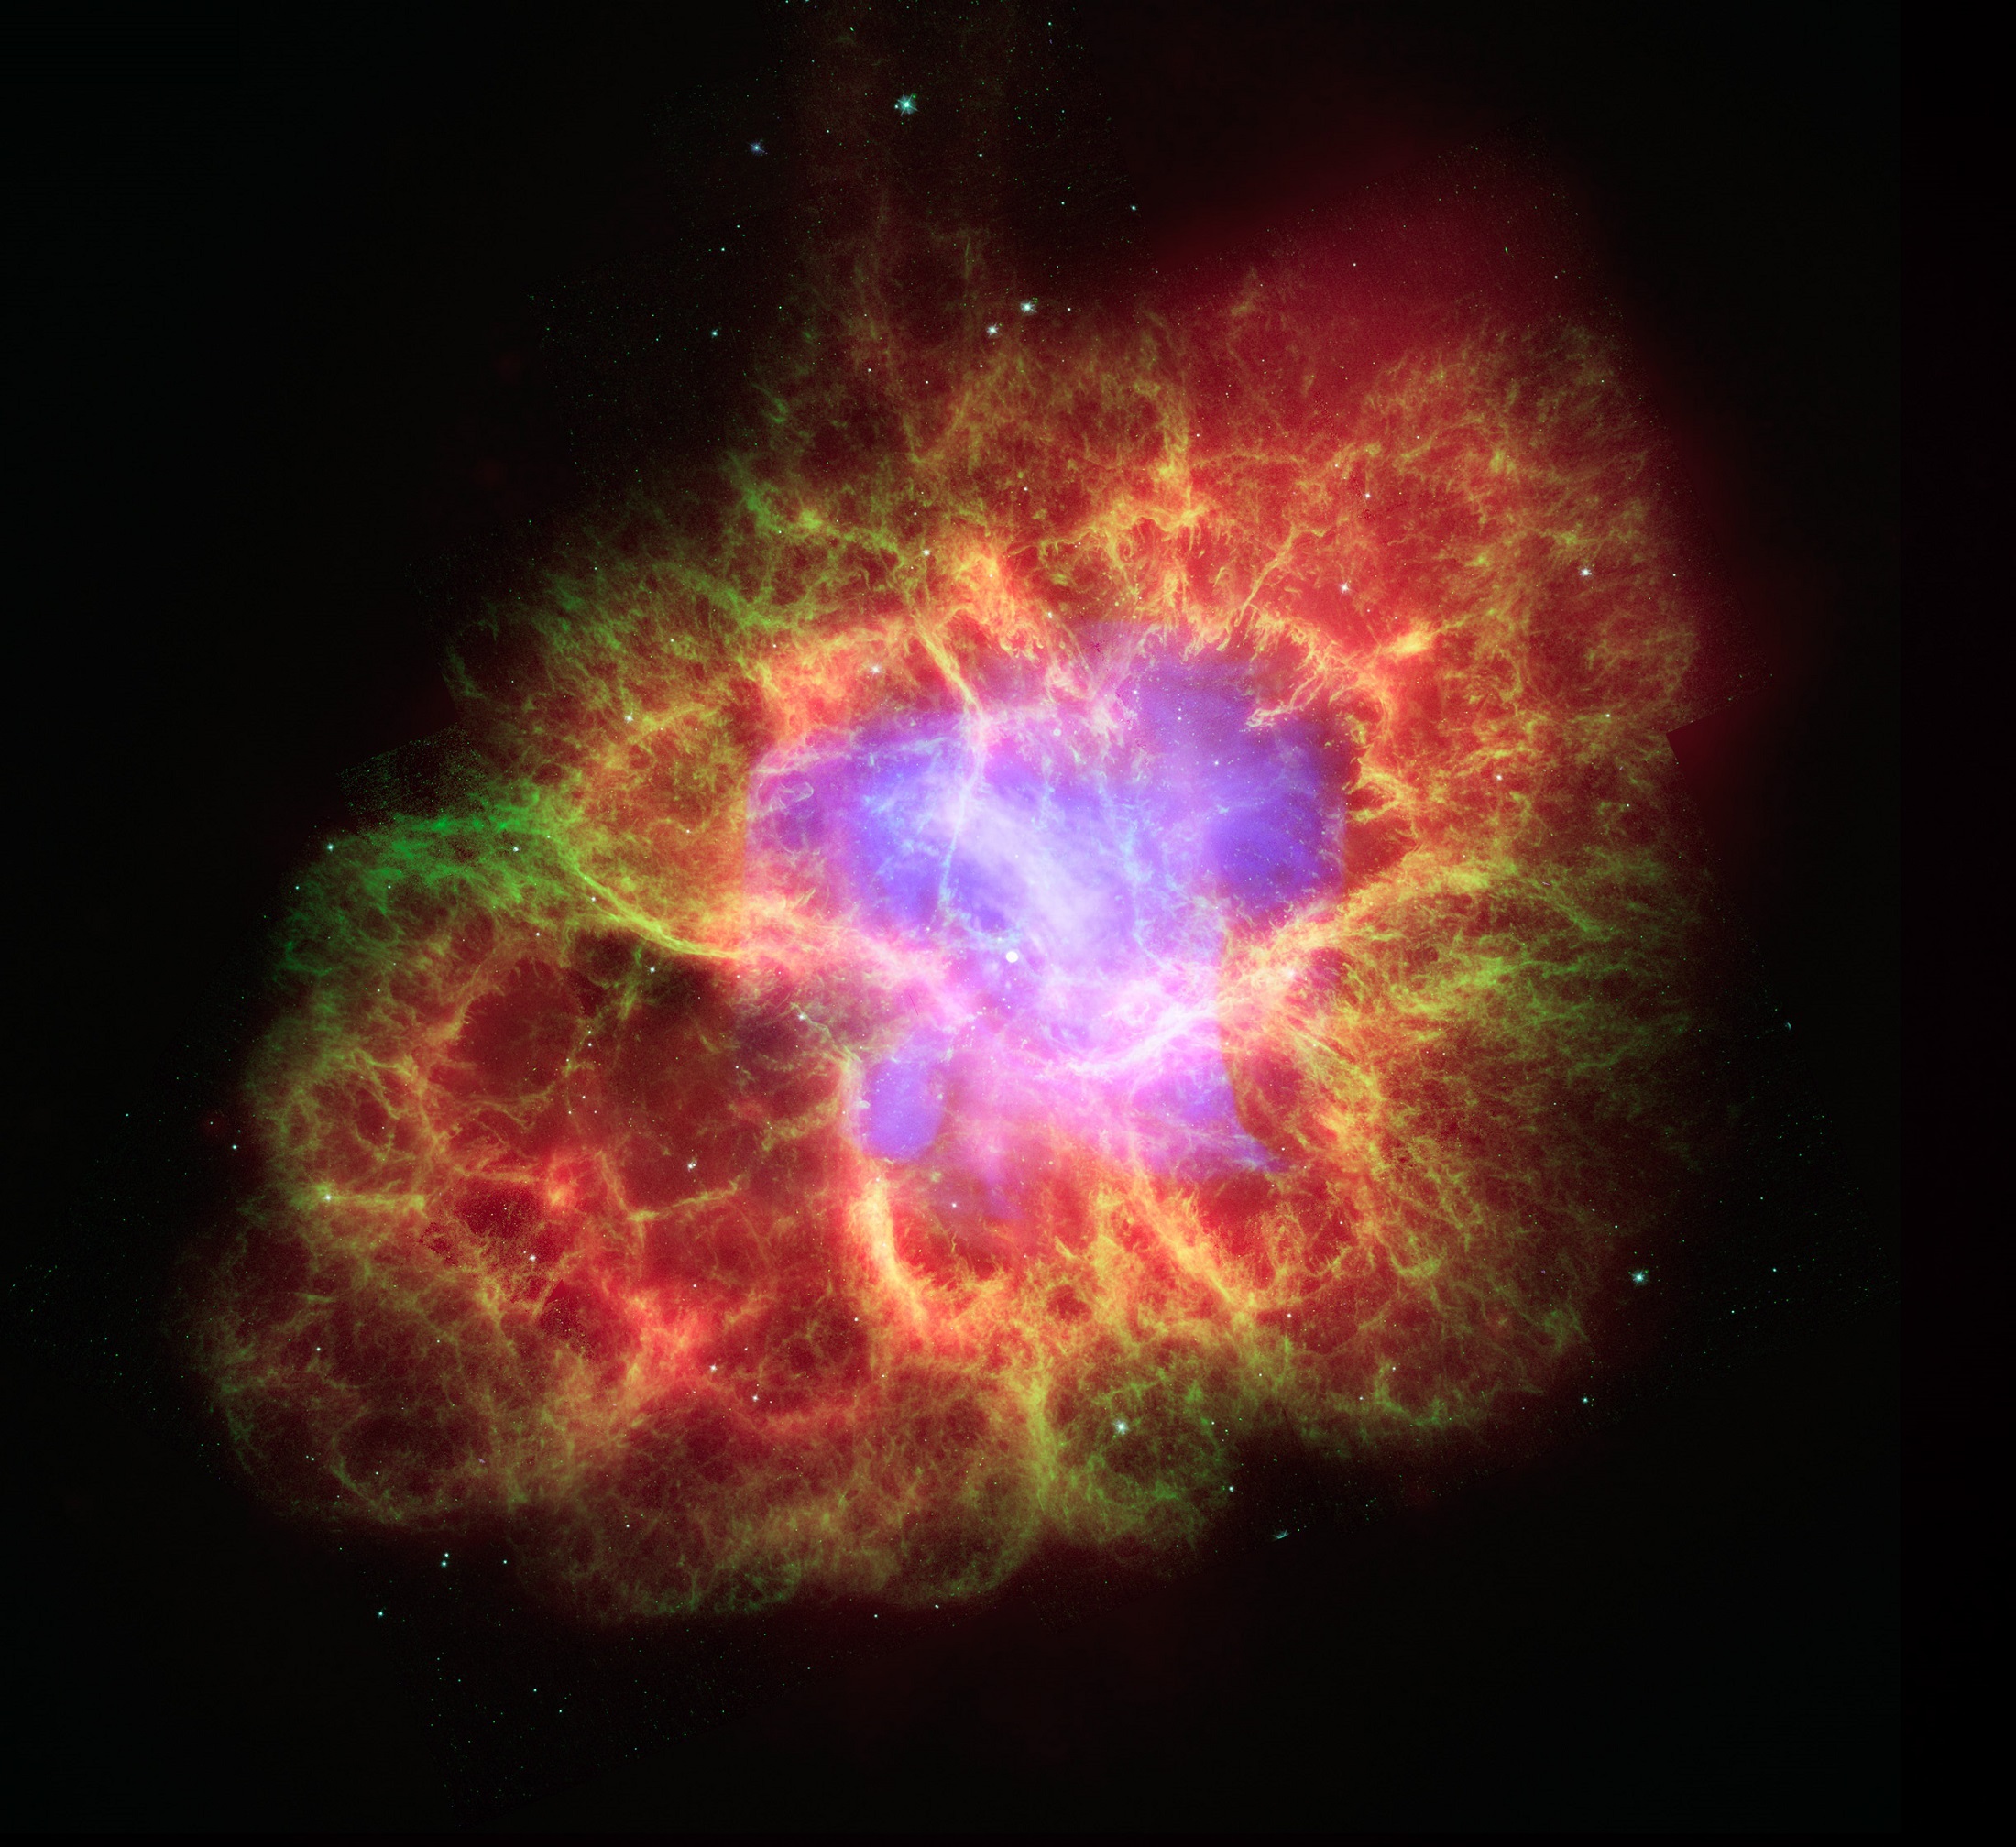
milky way, cosmos, atmosphere, space, glow, colorful, nasa, nebula, outer space, astronomy, universe, m1, astronomical object, crab nebula, ngc 1952, taurus a, supernova remnant, pulsar wind nebula, taurus constellation, perseus arm